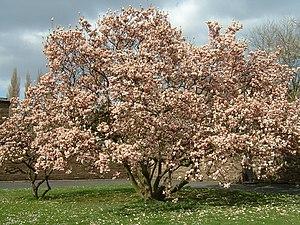
Cette page a pour objet de présenter un arbre phylogénétique des Magnoliophyta, c'est-à-dire un cladogramme mettant en lumière les relations de parenté existant entre leurs différents groupes, telles que les dernières analyses reconnues les proposent. Ce n'est qu'une possibilité, et les principaux débats qui subsistent au sein de la communauté scientifique sont brièvement présentés ci-dessous, avant la bibliographie.
Le chevalier Étienne Soulange-Bodin est un homme politique, diplomate et botaniste français.